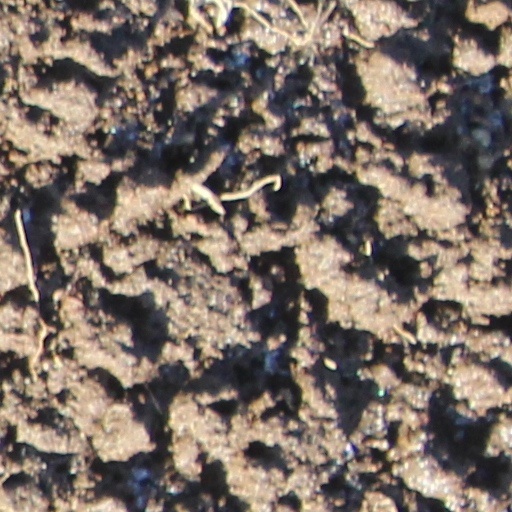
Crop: wheat